French destroyer Durandal

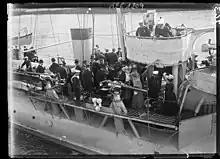
French Minister of the Navy Camille Pelletan inspecting the 47mm M1885 guns of "Durandal", August 1904

"Durandal" had a gun armament of a single Canon de 65 mm Modèle 1891 gun on a raised platform around the ship's conning tower, and six /40 M1885 guns on the ship's beams. Two torpedo tubes were fitted, with two spare torpedoes carried. She had a crew of four officers and 48 other ranks.